Question: What is on the wall?
Tambaya: Menene a jikin bangon?
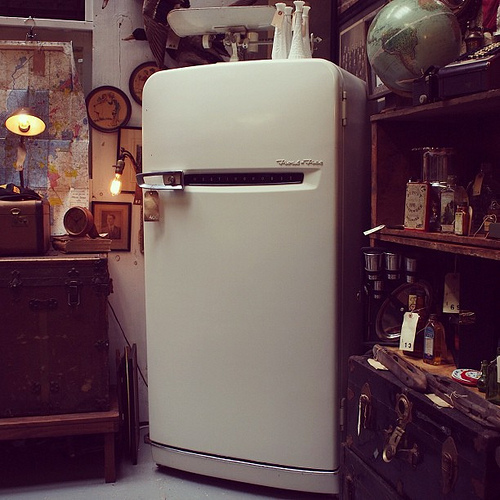
Answer: Drawings.
Amsa: Zane-zane.